Laraway Road station

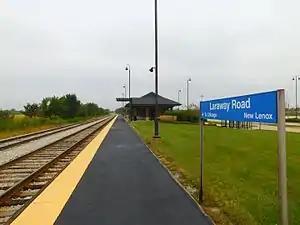
Laraway Road station in September 2016

Laraway Road is a commuter railroad station in New Lenox, Illinois, a southern suburb of Chicago, Illinois. The station was dedicated on October 6, 2006, and train service began on October 9, 2006. The station is a stop for Metra's SouthWest Service trains, which go to Chicago Union Station in downtown Chicago. As of 2018, Laraway Road is the 228th busiest of Metra's 236 non-downtown stations, with an average of 19 weekday boardings. The station's rank is tied with the neighboring station.